Hōsa Library

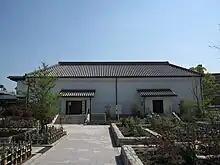
Hōsa Library

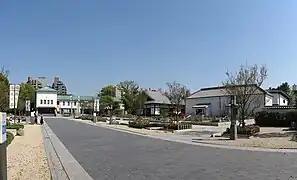
The buildings of the Hōsa Library (right) on the compound of the Ōzone Shimoyashiki in Nagoya

The Hōsa Library (蓬左文庫) is a library located on the compound of the "Ōzone Shimoyashiki" in Nagoya, central Japan.